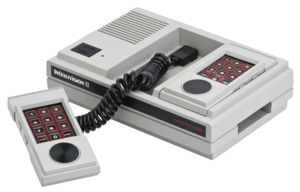
L'Intellivision est une console de jeux vidéo produite par Mattel et sortie en 1979. Le développement de la console a commencé en 1978, moins d'une année après l'introduction de sa principale concurrente, l'Atari 2600.